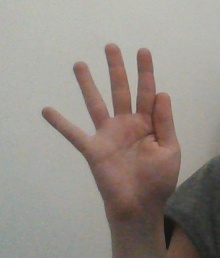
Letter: sheen